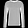
Label: Pullover